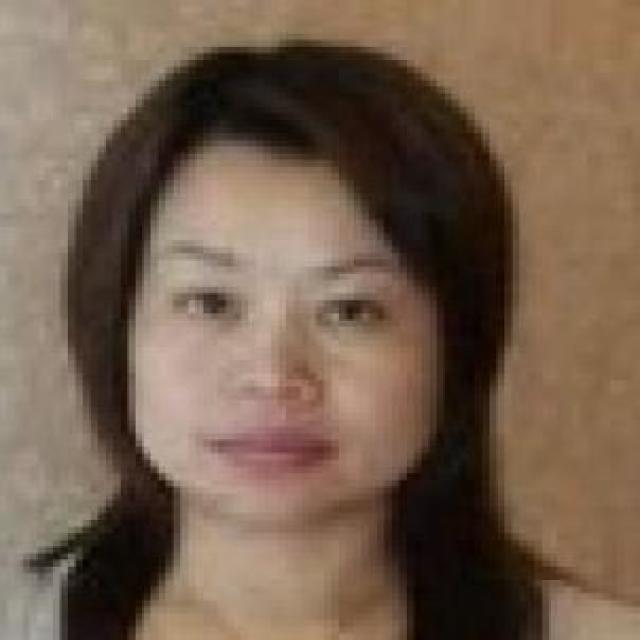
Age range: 45-64